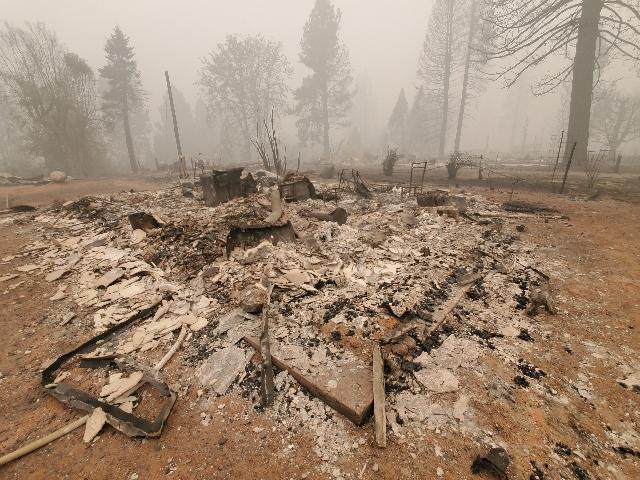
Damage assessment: destroyed